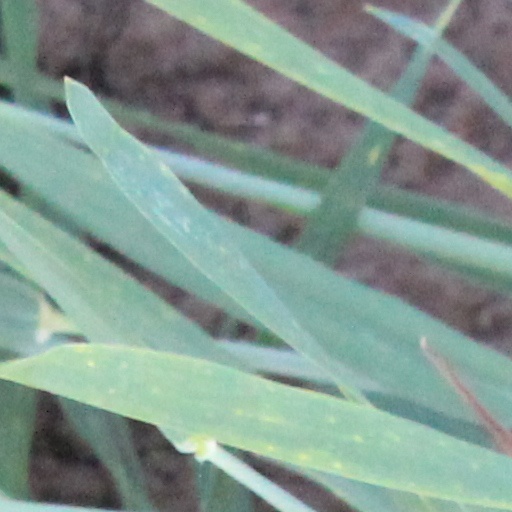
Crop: wheat